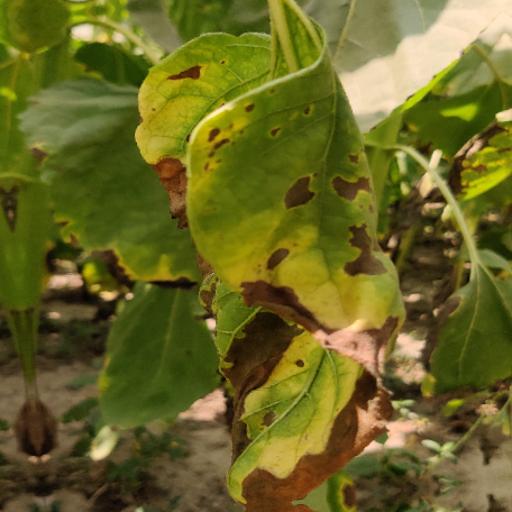
Label: Leaf_scars